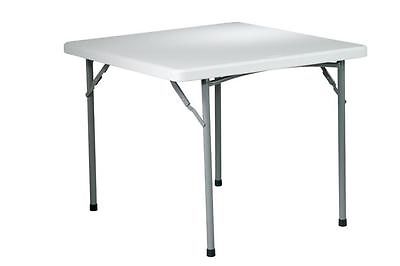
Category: table